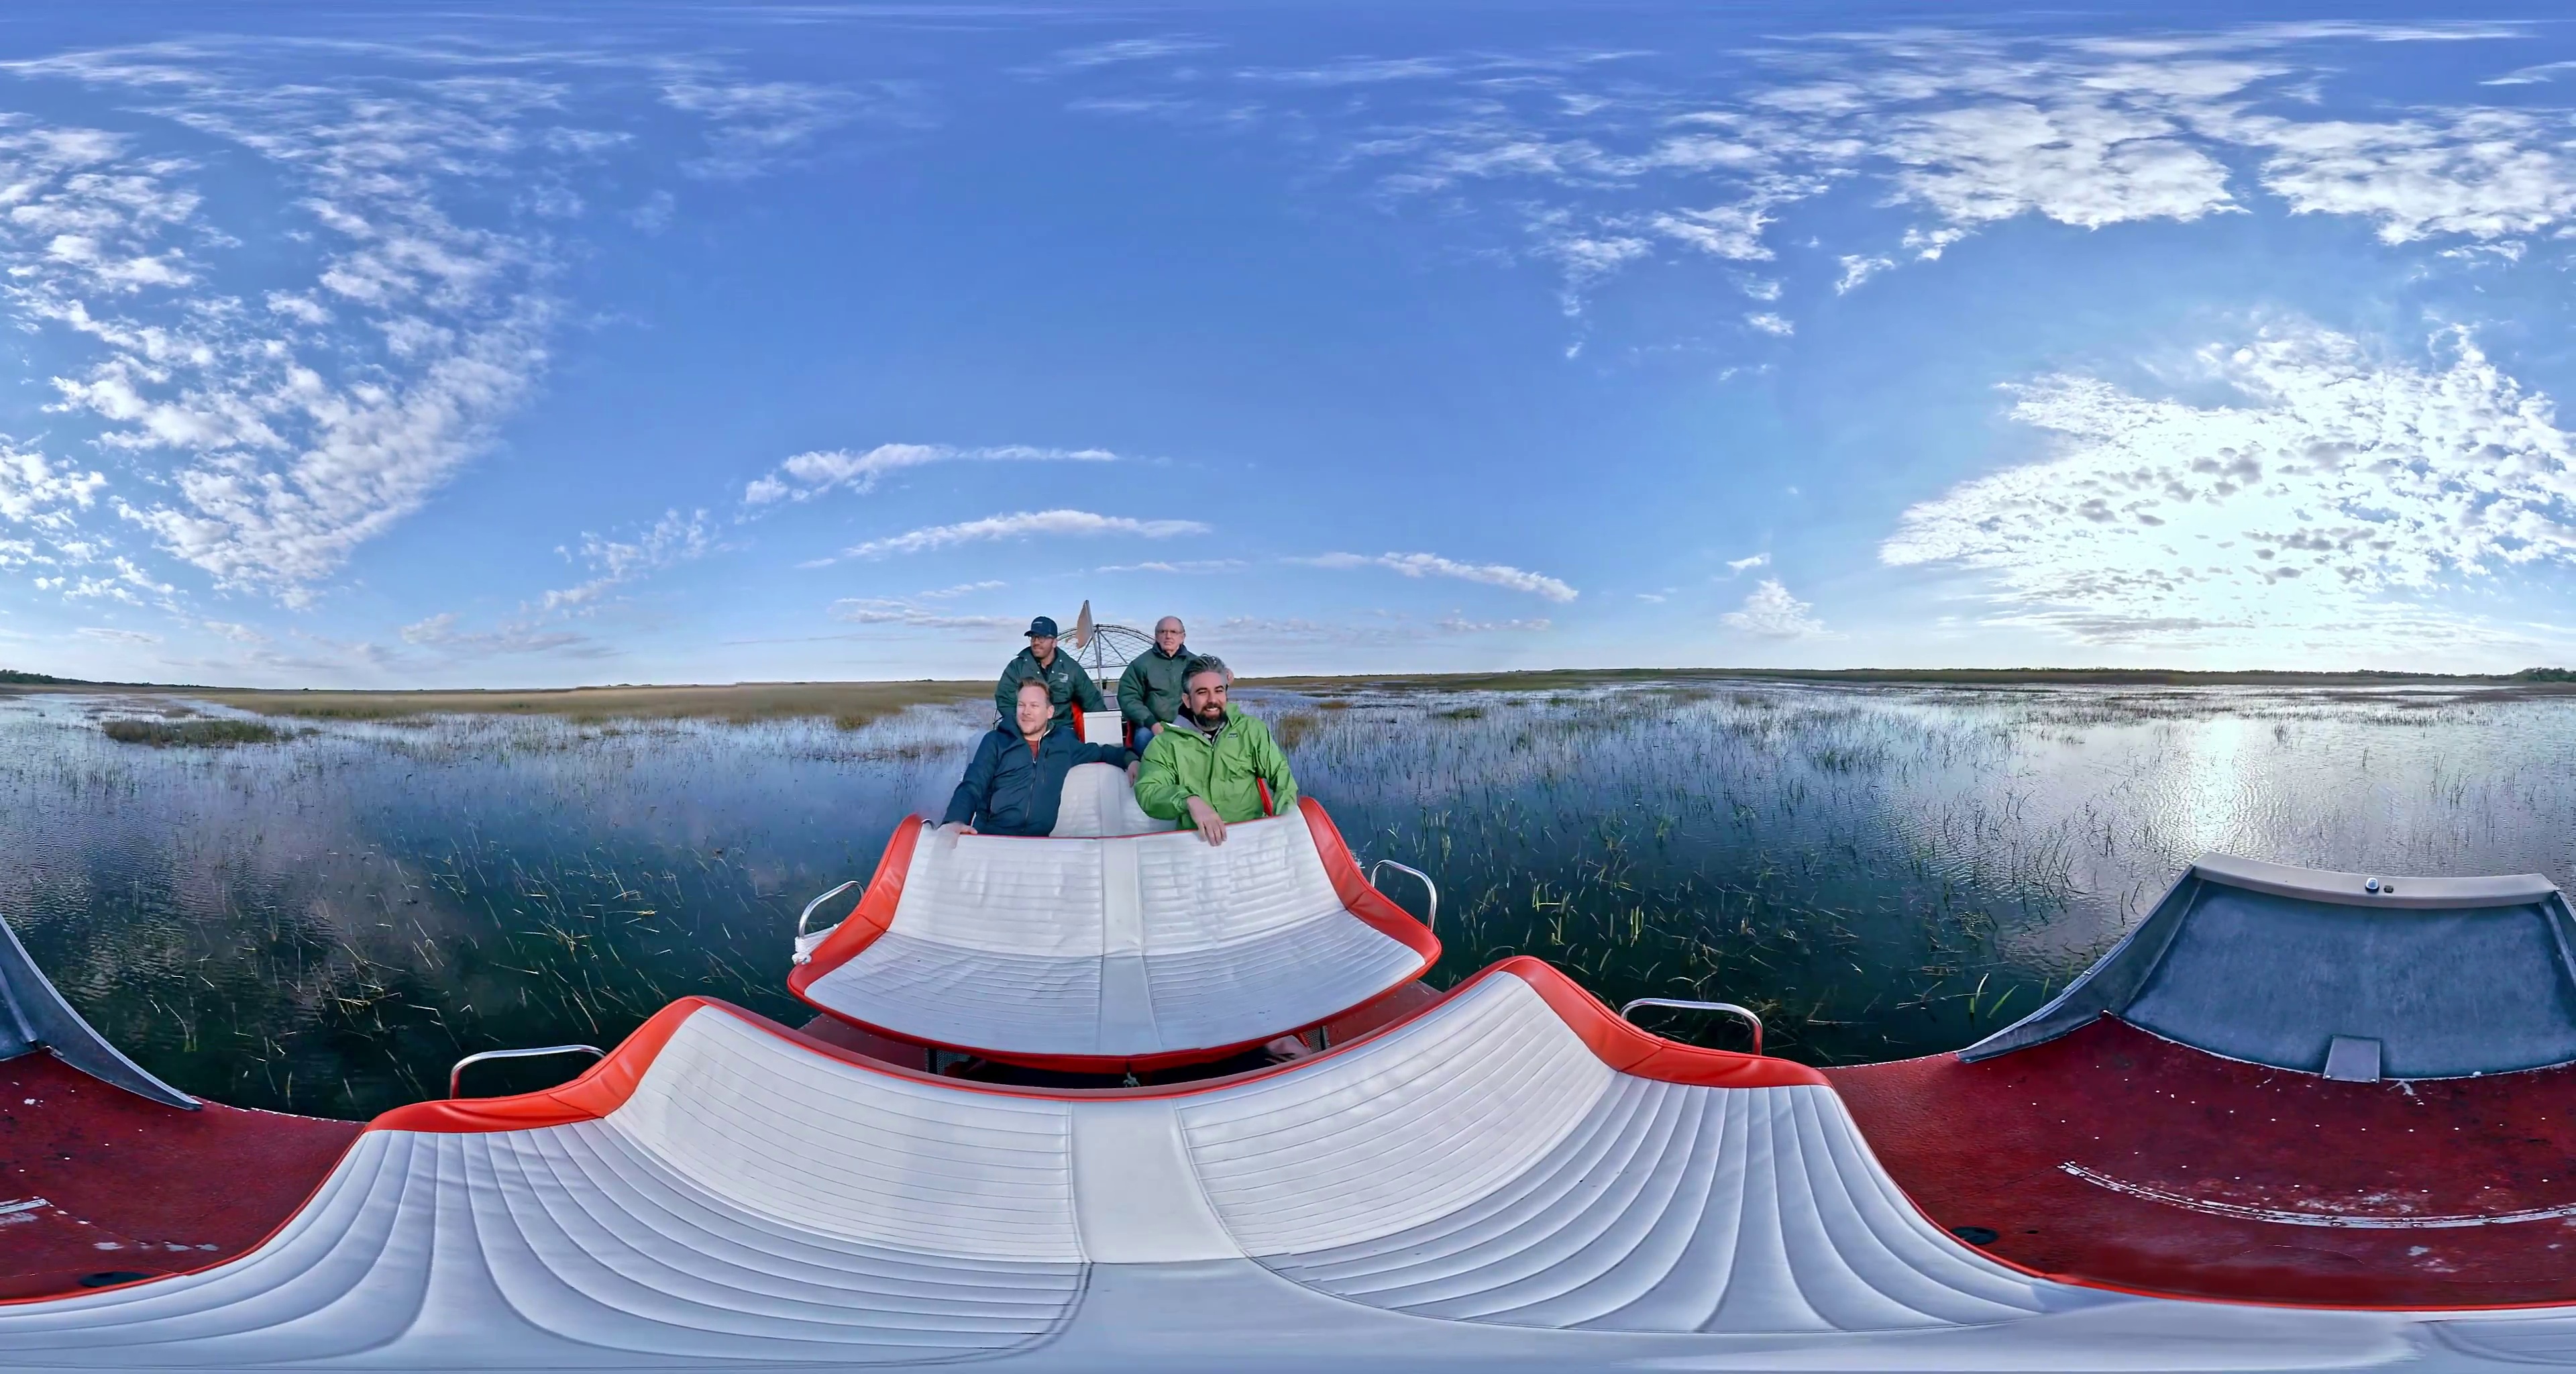
Referred object: The man in the front wearing blue clothes, relative to the viewer

Referred object: the white curved boat seat with red trim

Referred object: the rear bench opposite the front bench